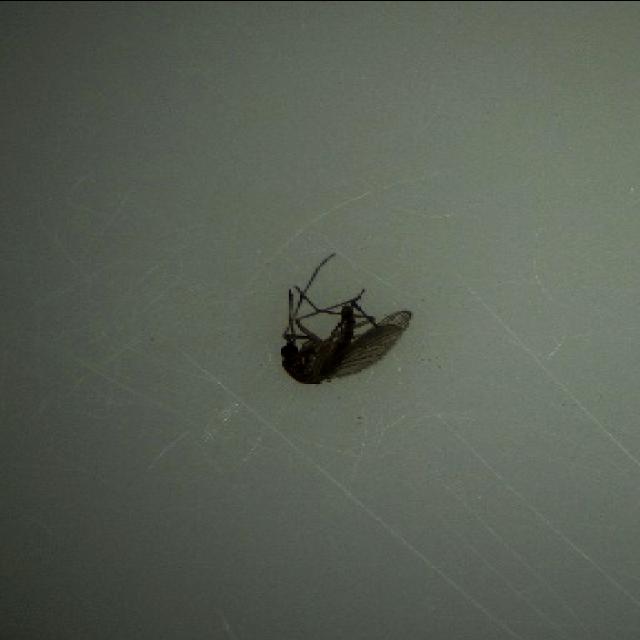
Species: culex_tritaeniorhynchus